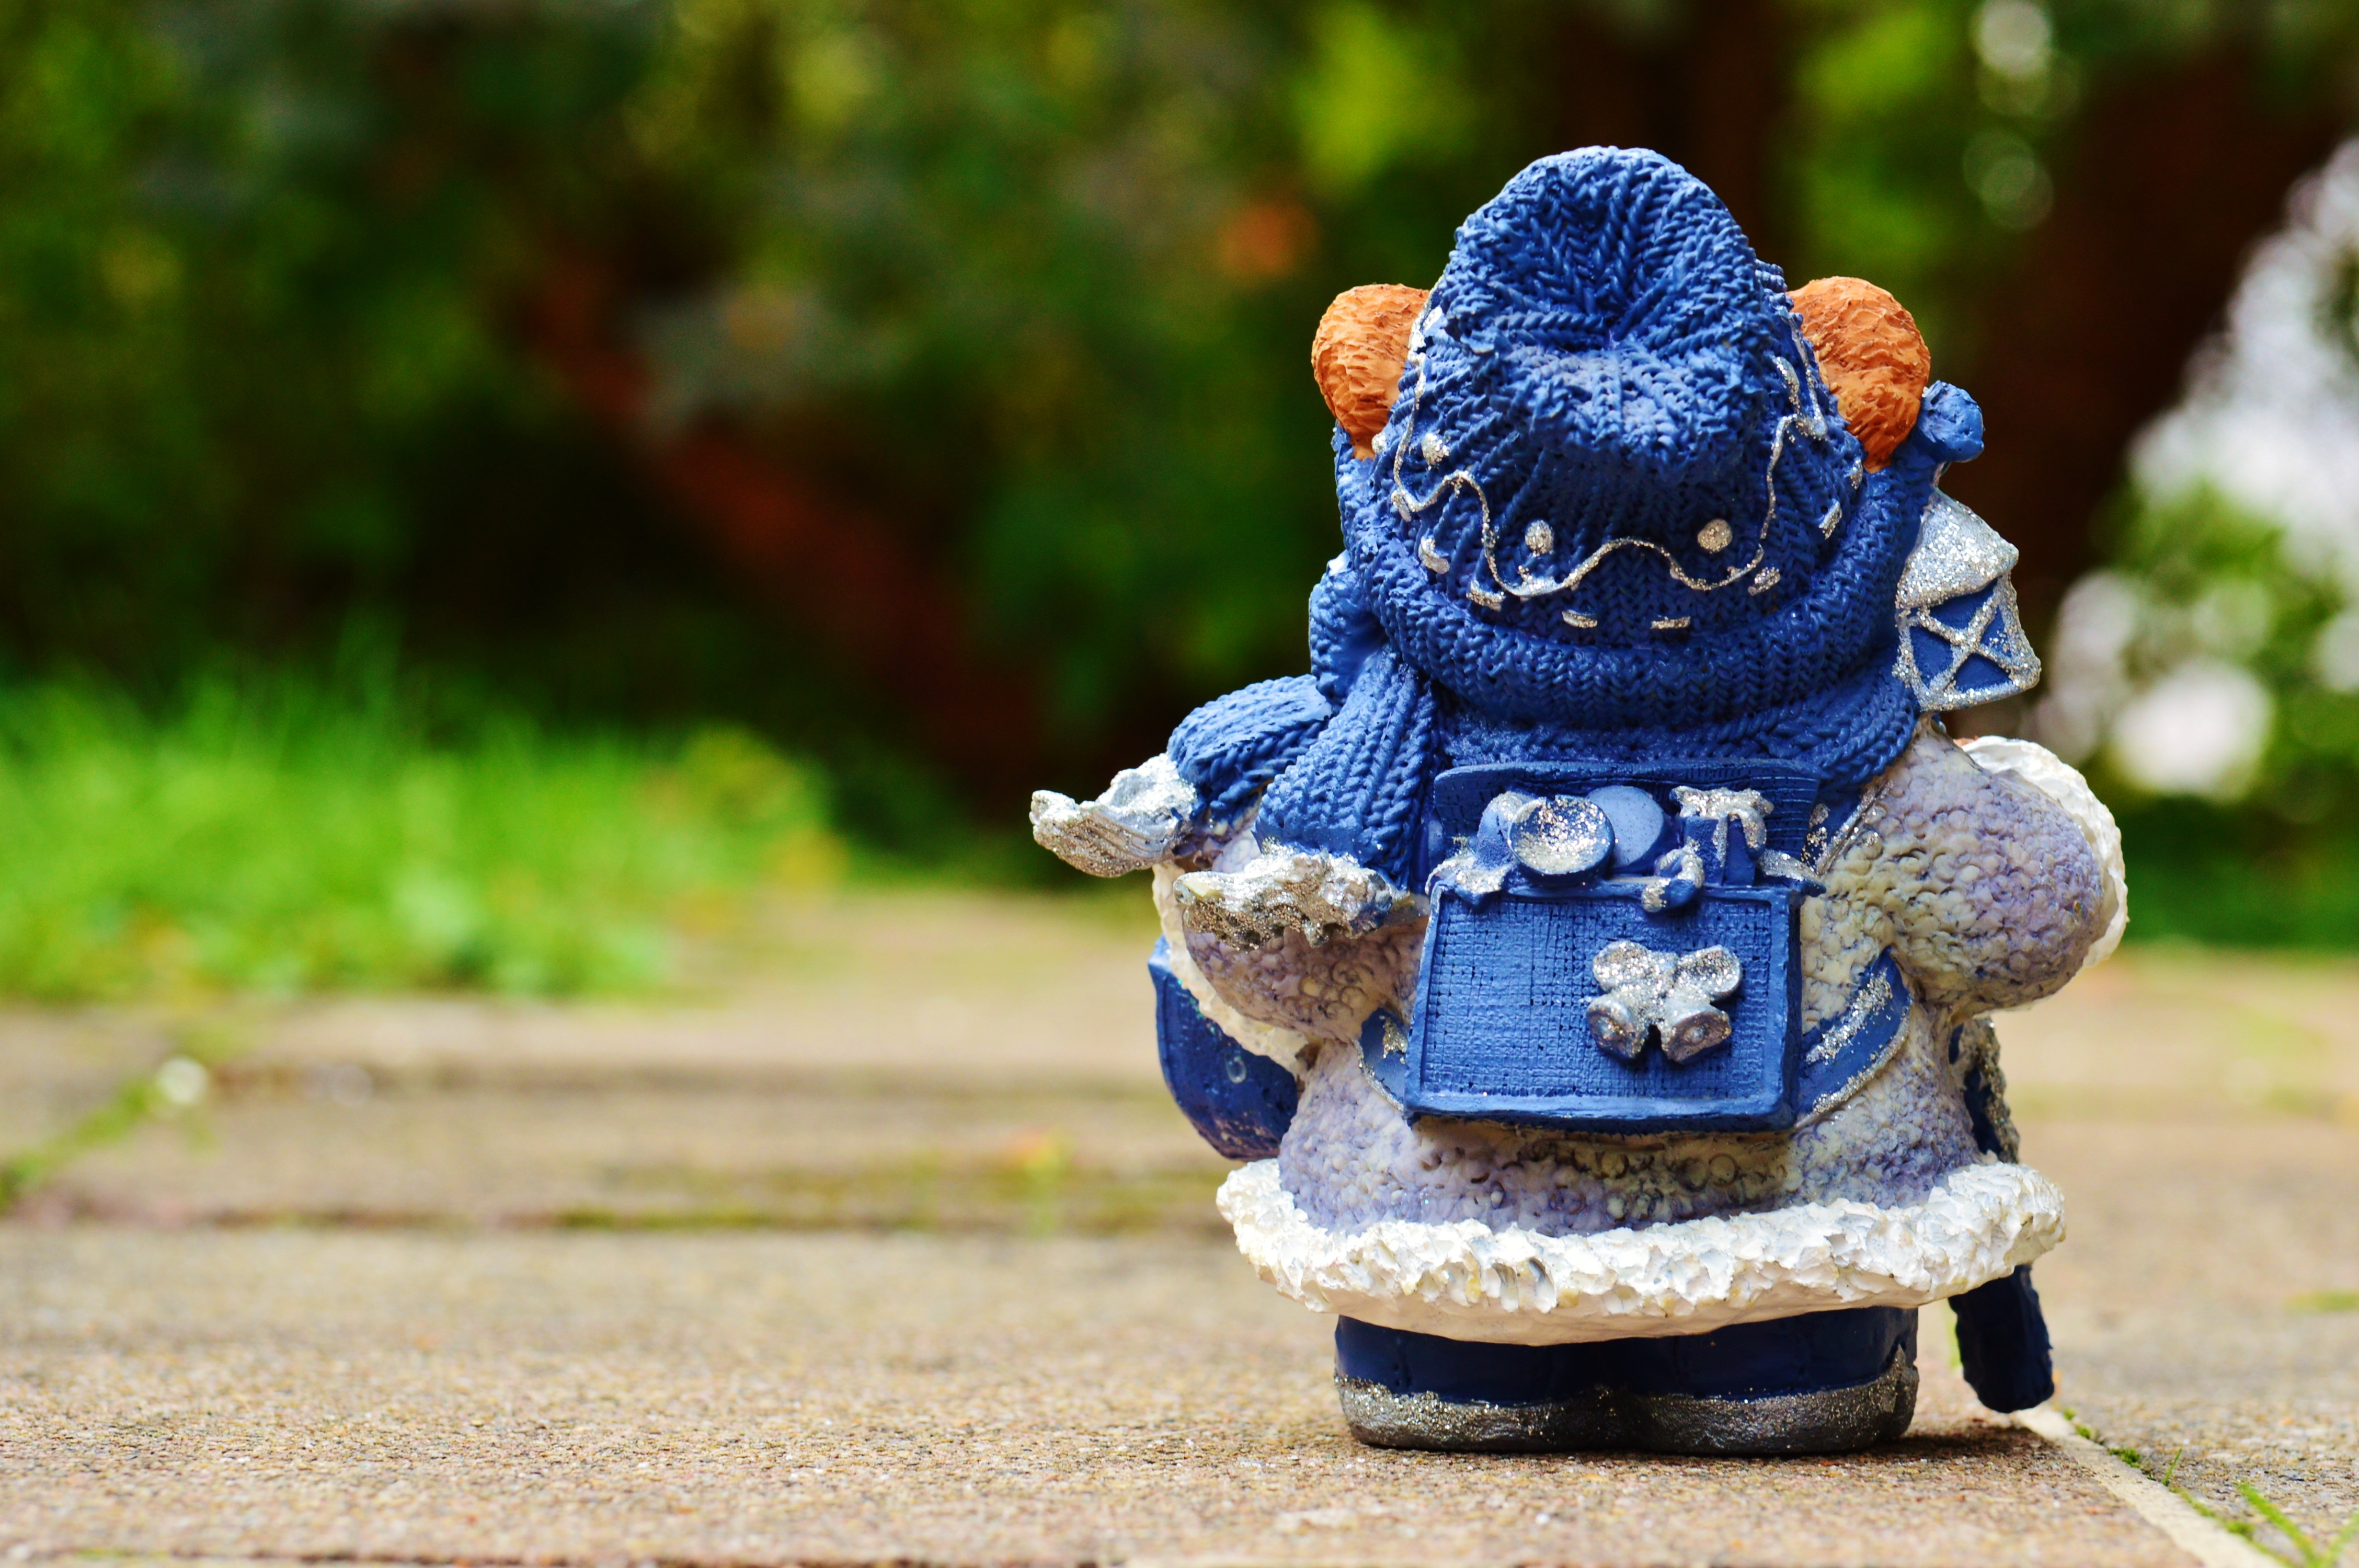
winter, bear, statue, decoration, christmas, toy, christmas tree, celebrate, deco, advent, christmas decoration, gifts, art, festival, figure, contemplative, bears, funny, december, wintry, nicholas, teddy